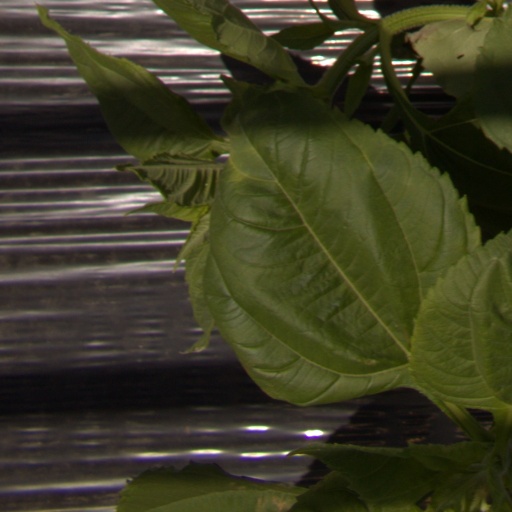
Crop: Jerusalem artichoke